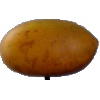
Label: Cucumber Ripe 2